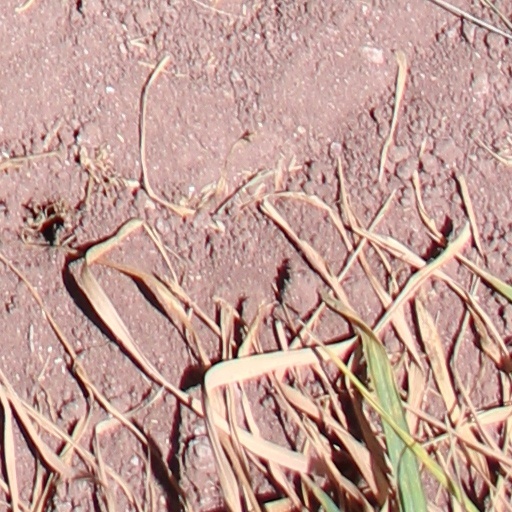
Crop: wheat